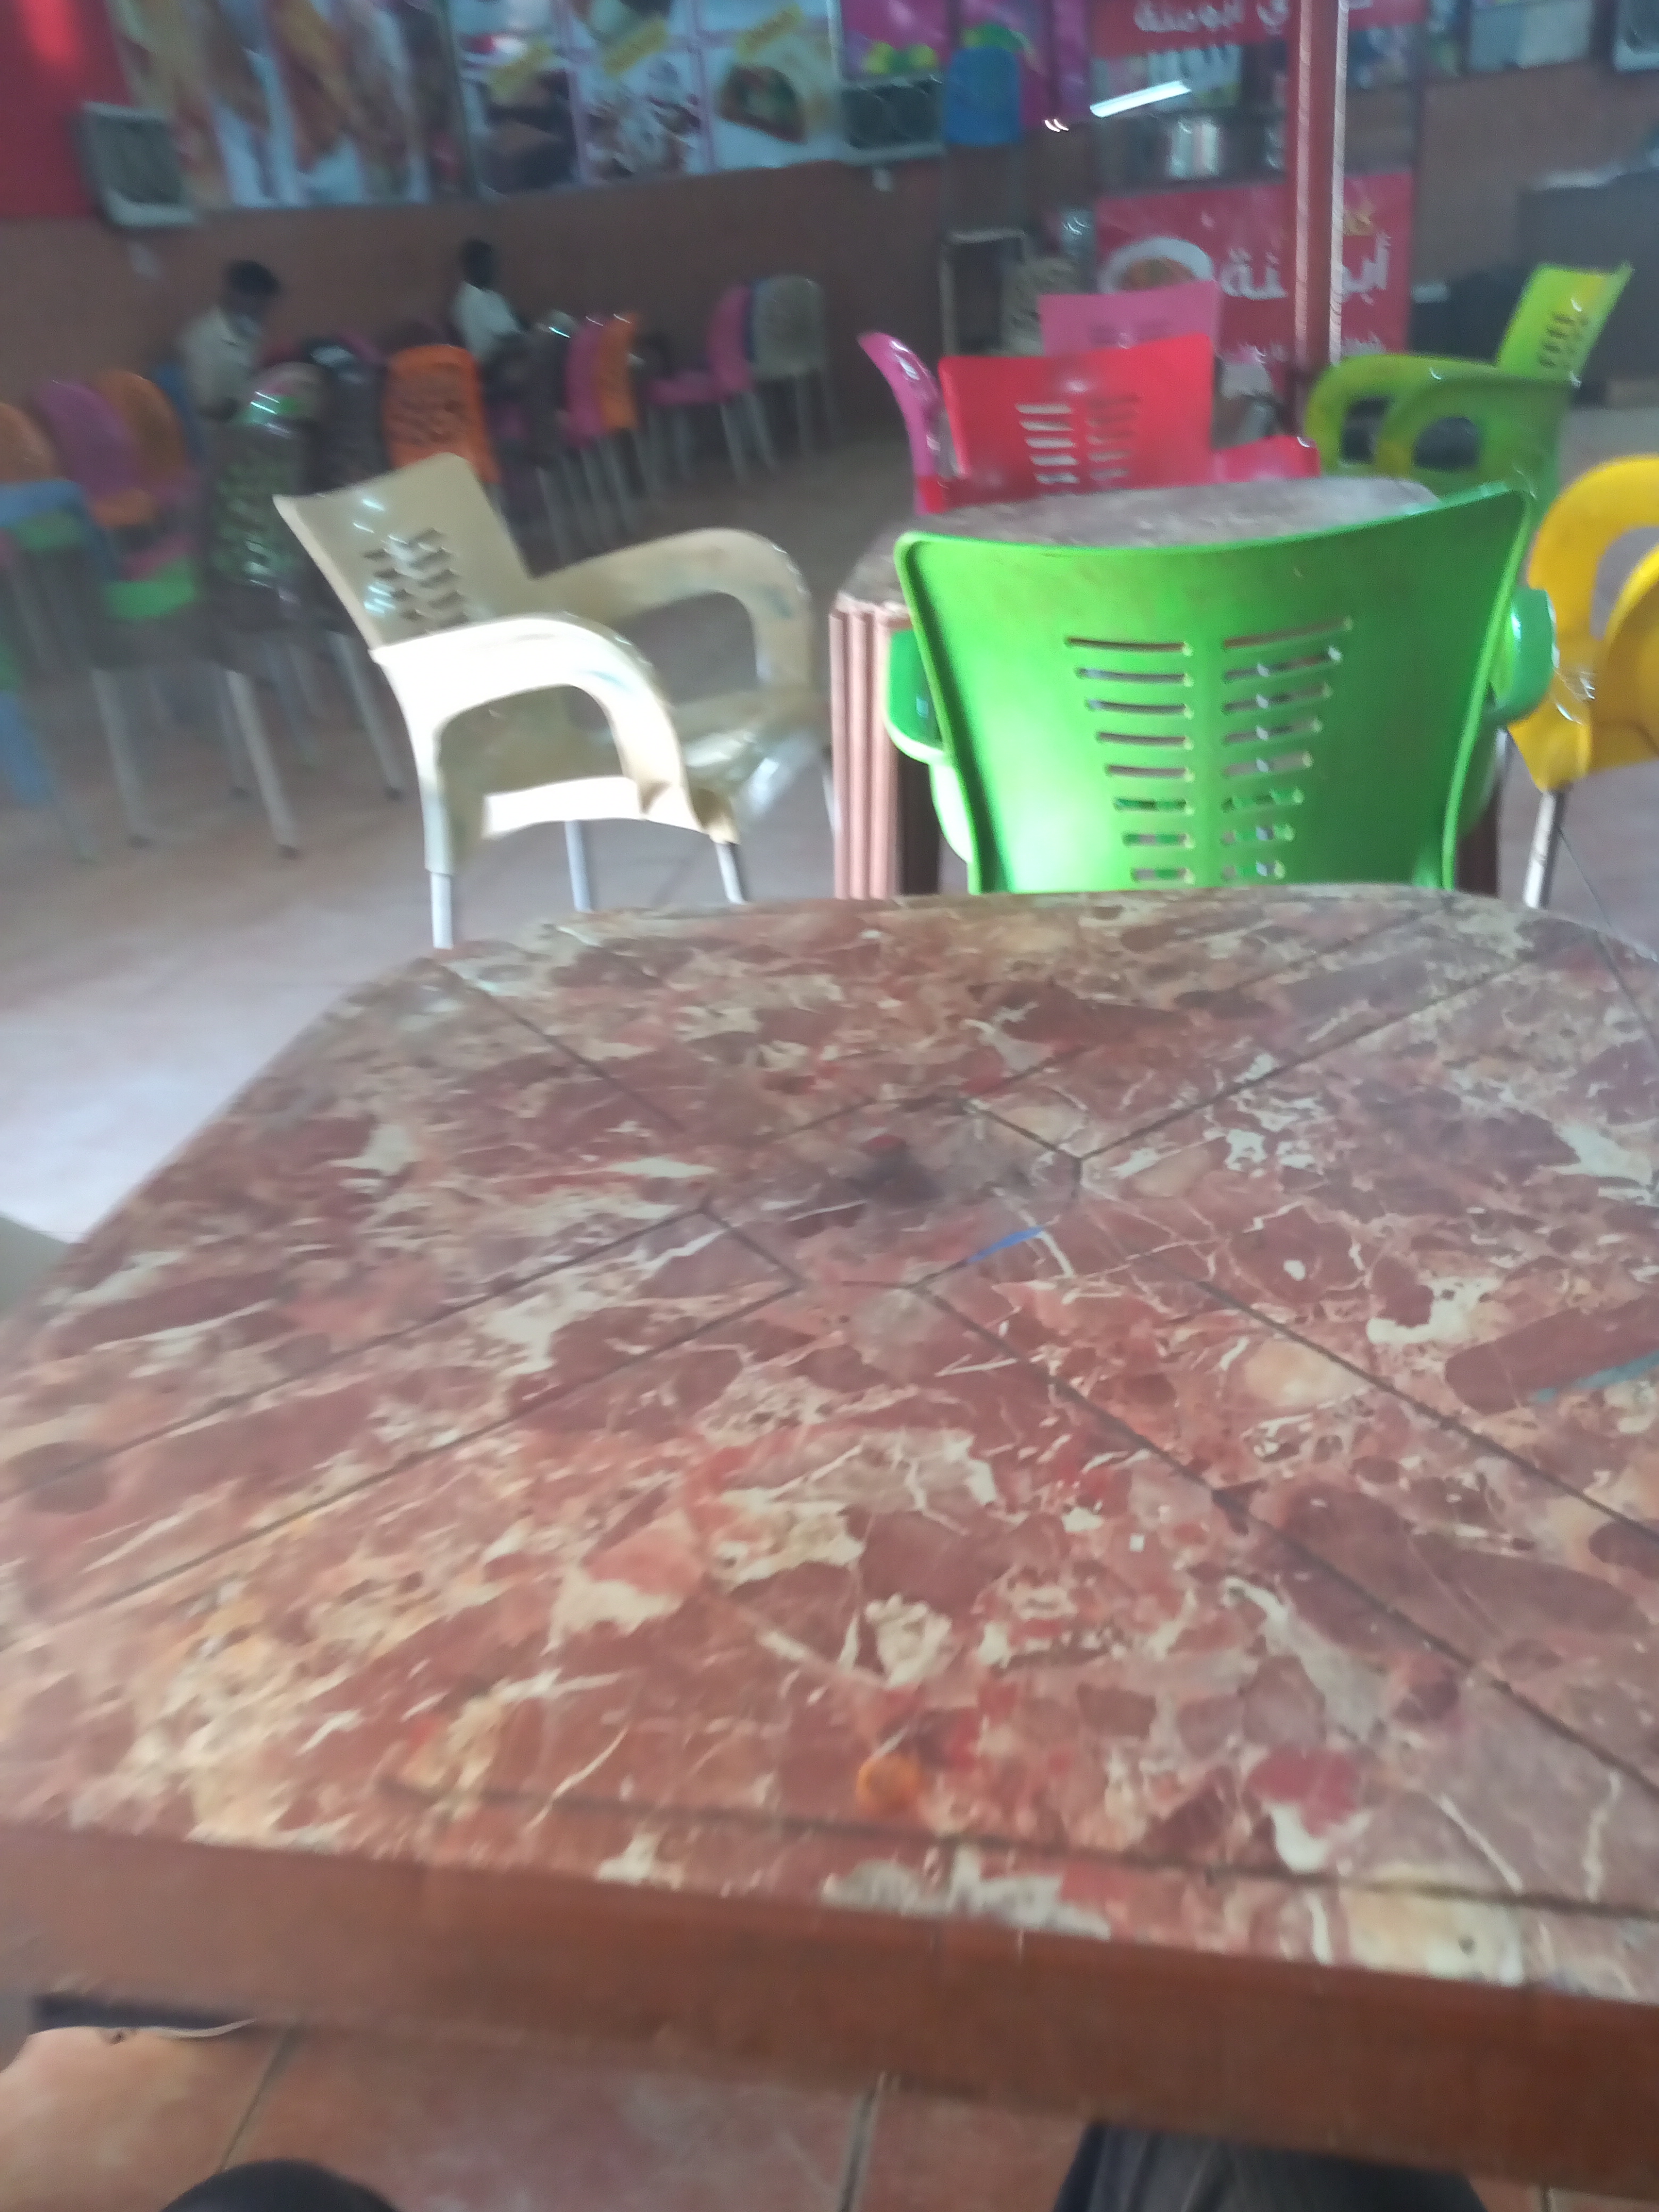
الوصف بالفصحى: طاولة طعام في مطعم شعبي تحيط بها كراسي بلاستيكية ملونة، ويظهر شابان كل منهما يجلس على كرسي
الوصف بالعامية السودانية: تربيزة في مطعم أو كافتيريا وحوالينها كراسي بلاستيك ملونة وفي شابين ظاهرين قاعدين في كراسي بعيد
التصنيف: Urban & City Life